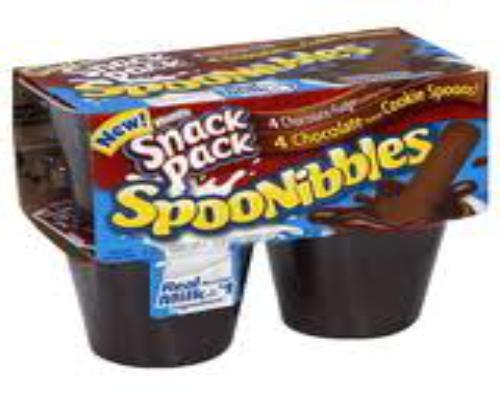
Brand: Hunt's Snack Pack
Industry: Food